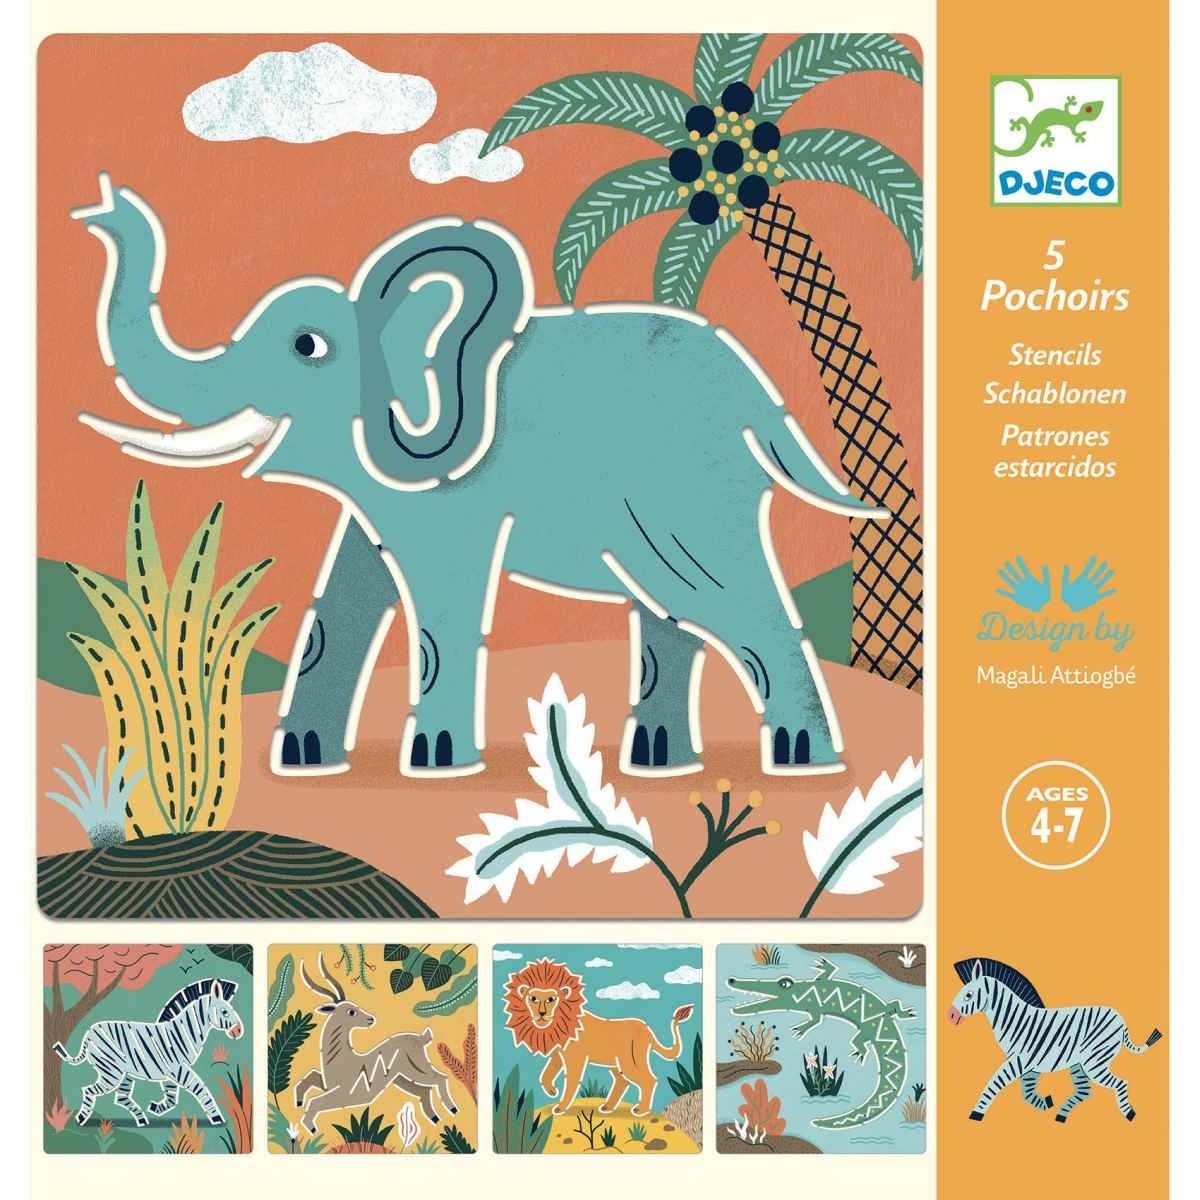
Schablonen: Wilde Tiere
Brand: Djeco
ab 4 Jahren 5 Schablonen mit tollen Wildtier-Motiven, um zu lernen, wie man Wildtiere zeichnet. Die Schlitze führen den Stift und zeichnen die dargestellten Tiere perfekt nach. Die Schablonen bestehen aus dickem Kunststoff, können abgewaschen werden und sind sehr robust, sodass man beliebig oft von vorne anfangen kann! 5 Schablonen, deren Motive dazu inspirieren, tolle Bilder zu erschaffen. Schablonen aus dickem, abwaschbarem und strapazierfähigem Kunststoff. Breite Schlitze für das Zeichnen mit einem Stift, aber auch einem Filzstift. Man lernt zeichnen, indem man Vorlagen nachzeichnet. Inhalt: 5 Kunststoffschablonen (20 x 20 cm) Alter: 4-7 Jahre Produktgröße: 20 x 20 cm Verpackungsgröße: 22 x 23 cm
Category: Toys & Games > Toys > Art & Drawing Toys > Stencil & Tracing Papers